Tom Green County Courthouse

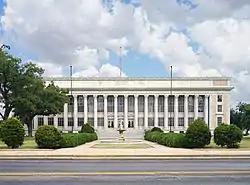
Tom Green County Courthouse in 2019

The Tom Green County Courthouse, at 100 W. Beauregard Ave. in San Angelo, Texas, is a Classical Revival courthouse with a monumental Corinthian column colonnades on two facades which was designed by architect Anton Korn and was built in 1928. It was listed on the National Register of Historic Places in 1988.